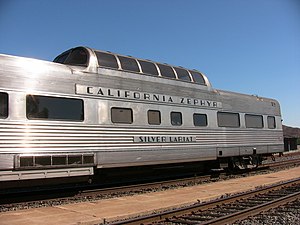
California Zephyr / Bevaret materiel
Den historiske California Zephyr-kuppelvogn "Silver Lariat" på vej til Oakland, trukket af Coast Starlight ved Amtrak-stationen i San Luis Obispo.
California Zephyr er en 3.924 kilometer lang Amtrak-passagertogsstrækning fra midtvesten til det vestlige USA, som tager lidt under 52 timer at gennemkøre i sin helhed. Strækningen, der begynder i Chicago og slutter i Emeryville i vest, løber gennem delstaterne Illinois, Iowa, Nebraska, Colorado, Utah, Nevada og Californien. Det er en af Amtraks længste og mest naturskønne jernbanestrækninger, hvor man oplever både den øvre del af Coloradoflodens dal i Rocky Mountains og Sierra Nevada. Strækningen betjenes af seks togsæt, der hver især består af siddevogne, sovevogne, spisevogn og udsigtsvogn.